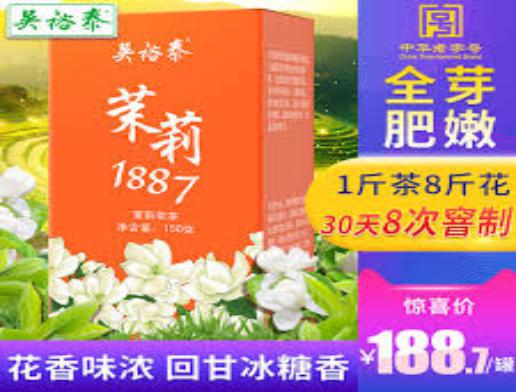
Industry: Food